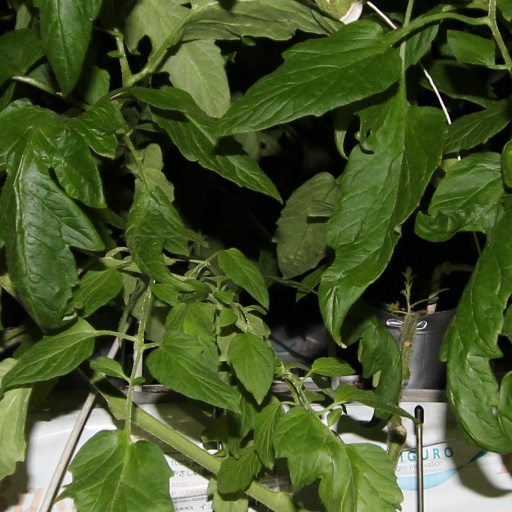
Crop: tomato